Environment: real
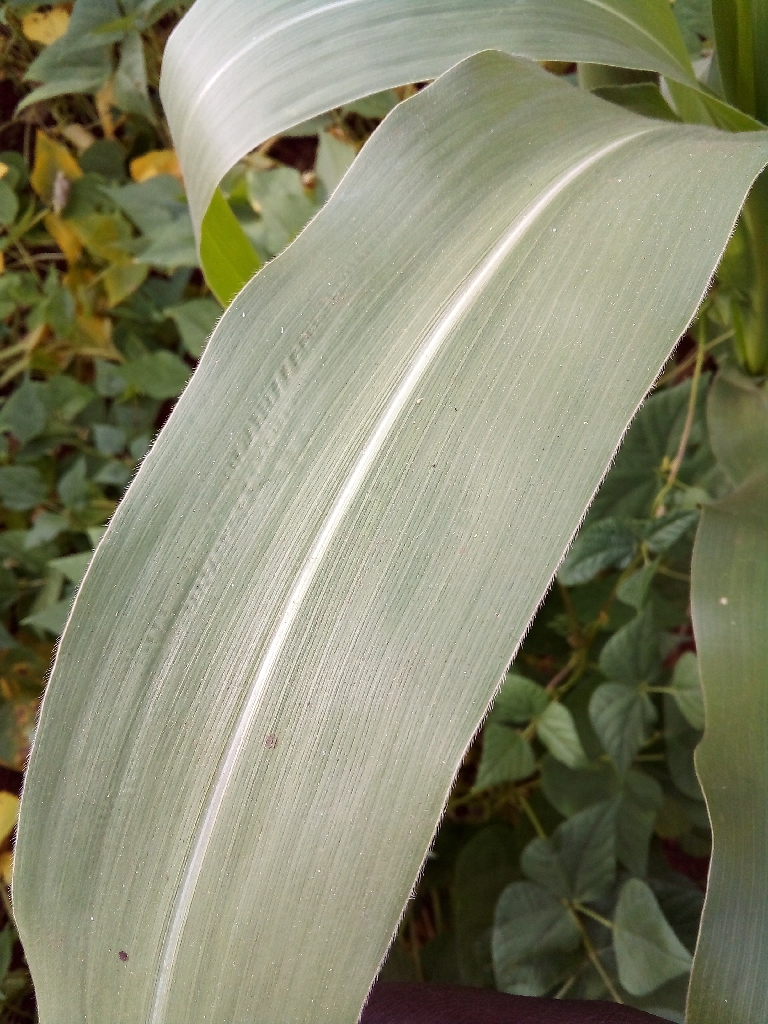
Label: healthy